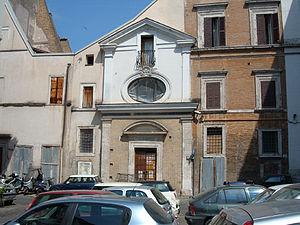
Le titre cardinalice de Saint Siméon a été créé le 4 décembre 1551 par le pape Jules III et supprimé par le pape Sixte V en 1587. Ce titre était parfois connu sous le nom de san Simeone in Posterula. Il était attaché à l'ancienne église Saint-Siméon Prophète, à Rome située dans le rione Ponte et dont il ne reste aujourd'hui que la façade.